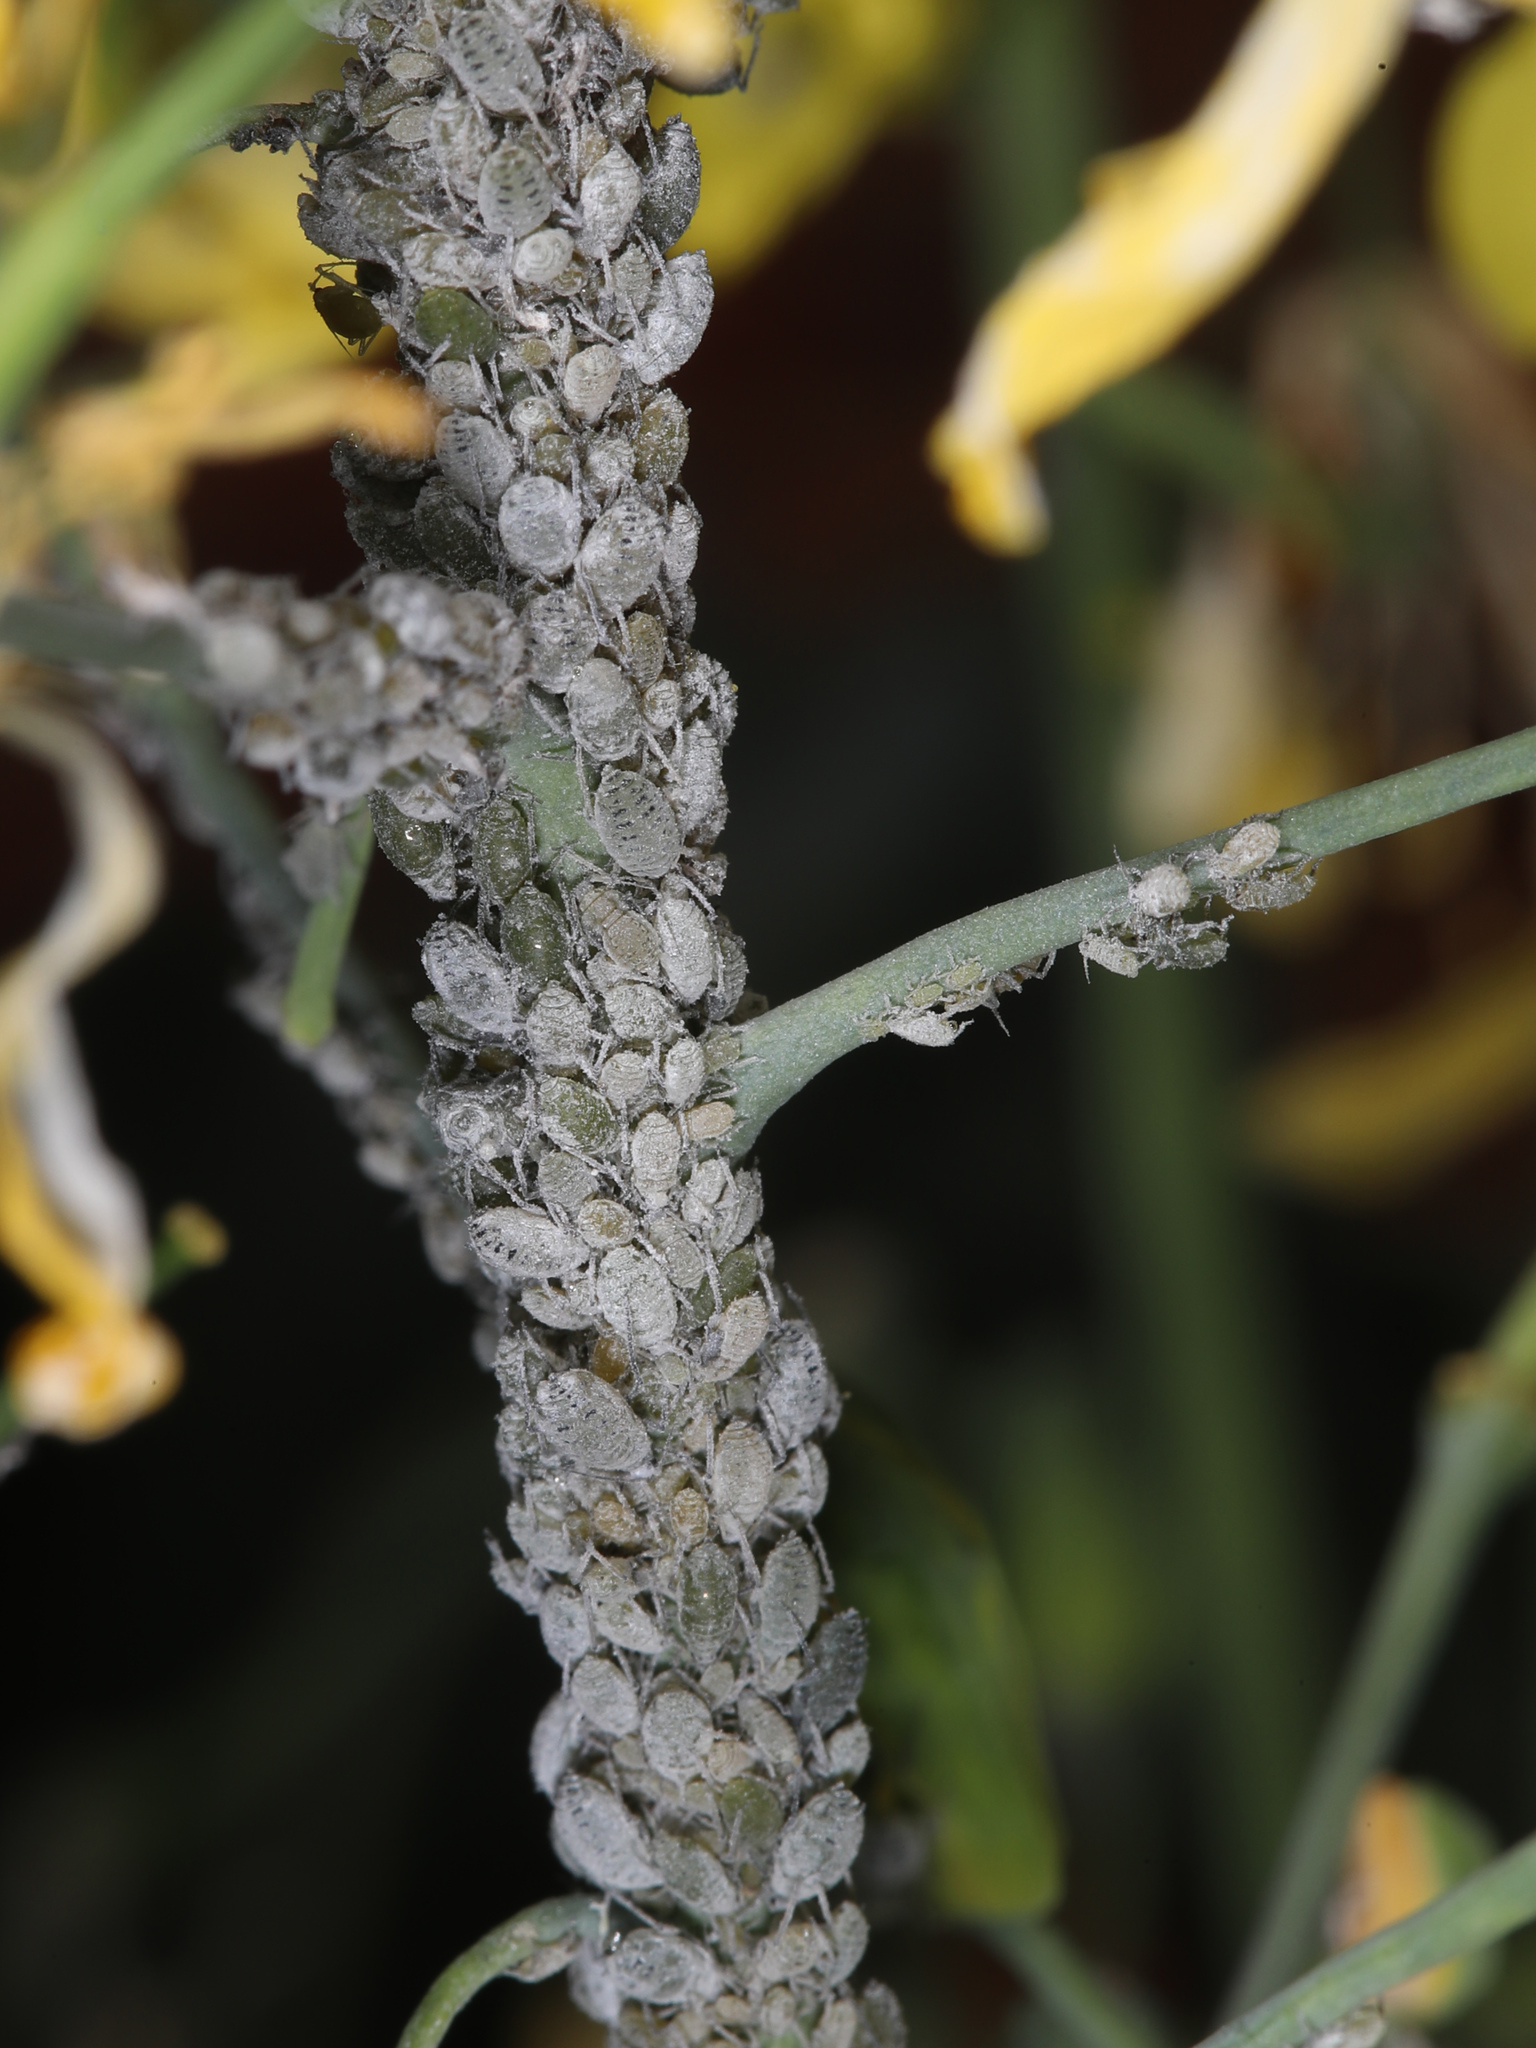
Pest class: cabbage_aphid